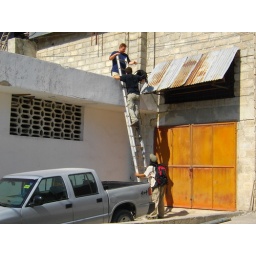
Attempted to use the ladder to climb the left wing building, only to be turned back by the rusty giant tin roof